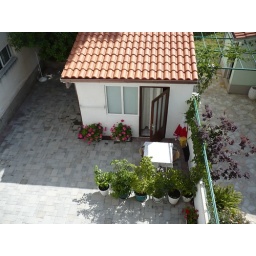
Nature protect against sunshine in green and quite surroundings. For people who also prefer apartments on ground floor.